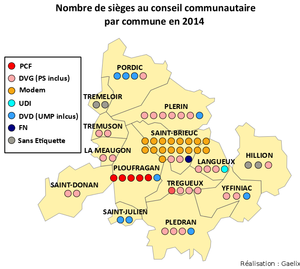
Nombres de siège au conseil communautaire après les élections de 2014.
Saint-Brieuc Agglomération est une ancienne communauté d'agglomération française, située dans le département des Côtes-d'Armor et la région Bretagne.